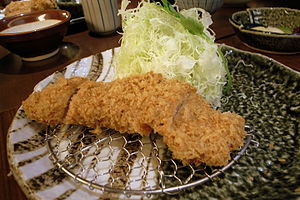
Youshoku
Tonkatsu, en japansk kotelet.
Youshoku er et begreb fra det japanske køkken, der dækker over en form for vestlig inspireret madlavning, der kom frem under Meiji-restaurationen. Der er hovedsageligt tale om japanske udgaver af europæiske retter, ofte med vestlige navne og som regel skrevet med katakana.